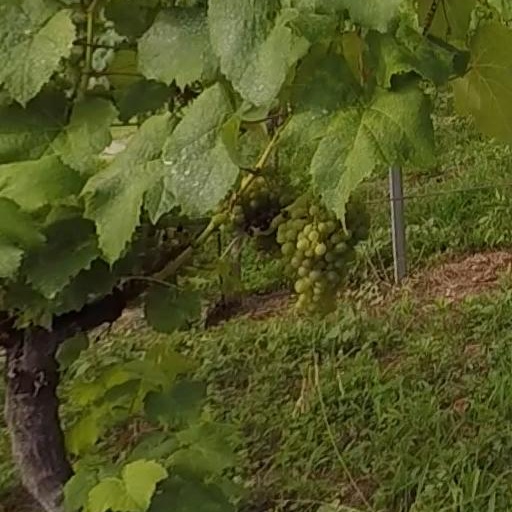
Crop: grape